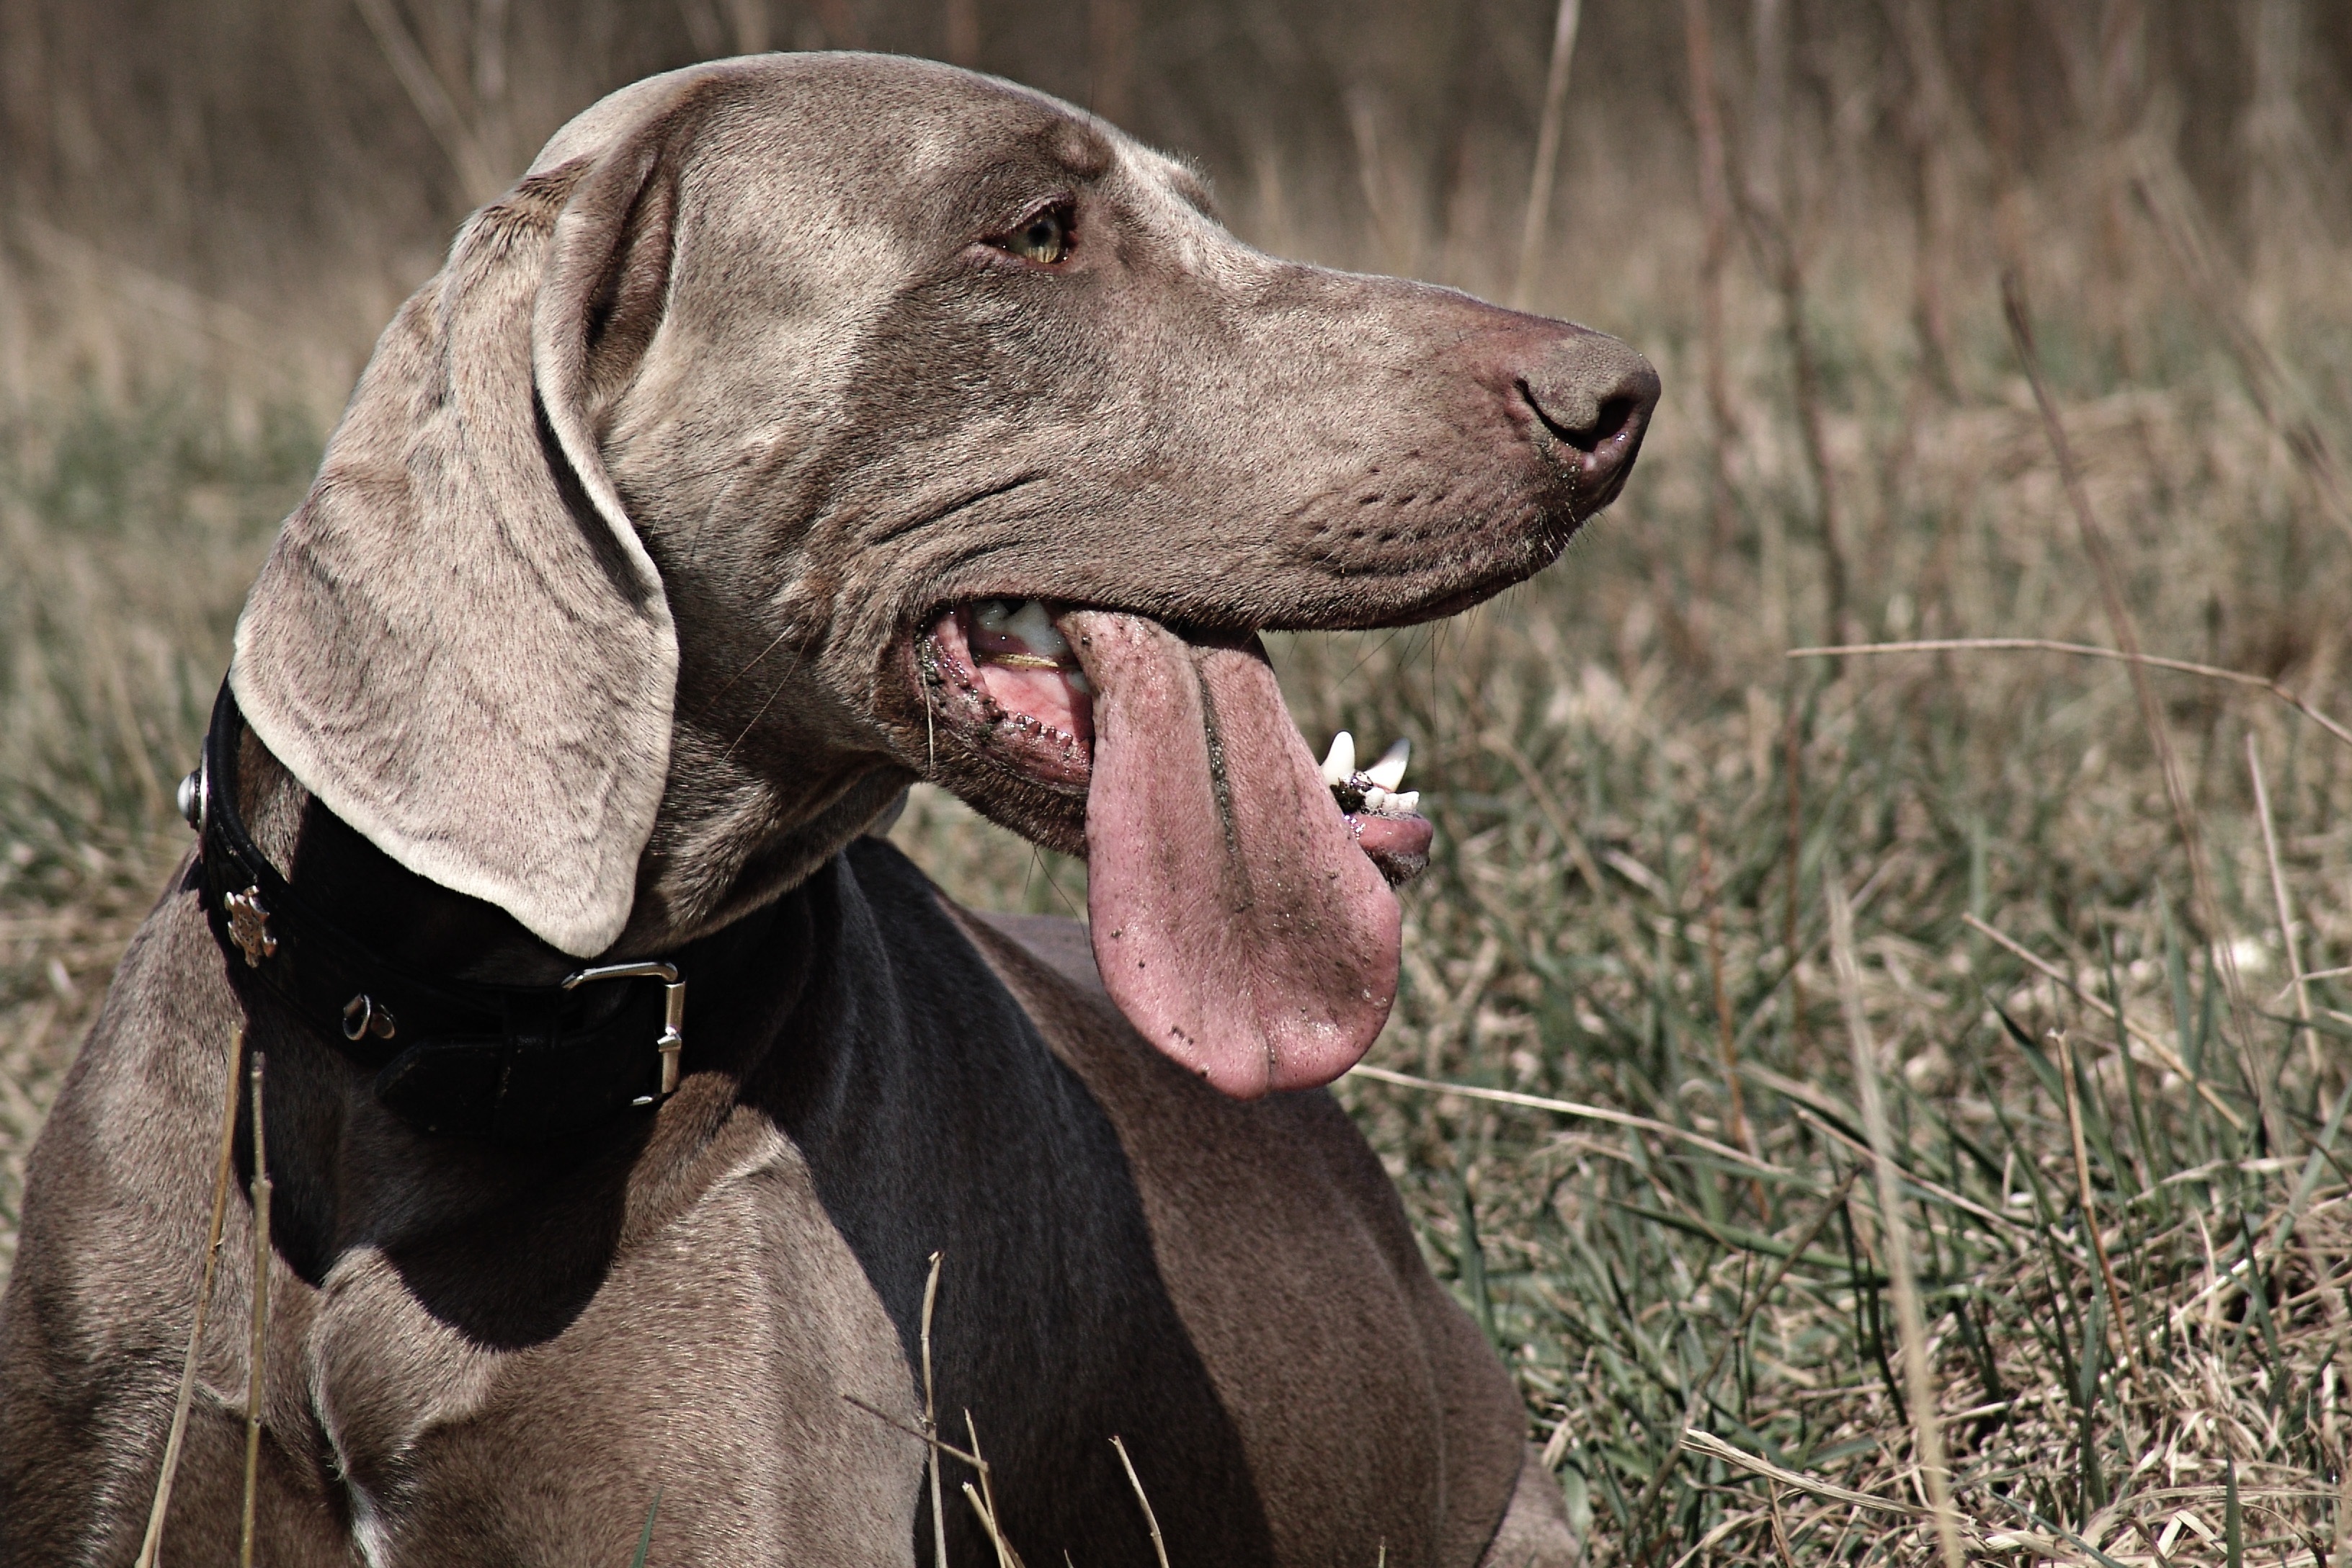
dog, mammal, weimaraner, hunting dog, vertebrate, hunting, dog breed, dog like mammal